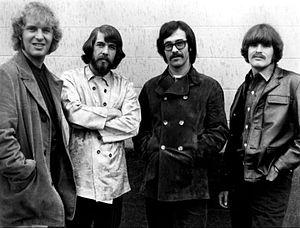
Tom Fogerty était un guitariste américain, membre du groupe Creedence Clearwater Revival. Il était le frère aîné de John Fogerty, chanteur principal et guitariste du même groupe.
Creedence Clearwater Revival est un groupe de rock aux influences blues et country, originaire de Berkeley dans la région de San Francisco. Formé en 1958 à l'initiative de l'auteur, compositeur, chanteur et guitariste, John Fogerty, du batteur Doug Clifford, du bassiste Stu Cook — et rapidement rejoint par le frère aîné de John, Tom Fogerty — il prendra d'abord le nom des Blue Velvets puis des Golliwogs, avant de se révéler en 1967 avec l'album Creedence Clearwater Revival.
La chronologie du rock, présente les principaux événements de ce genre musical et des différents courants qui en sont issus.